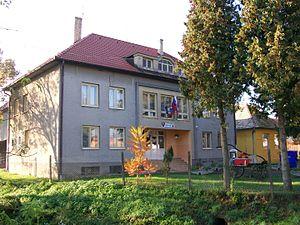
Mašková est un village de Slovaquie situé dans la région de Banská Bystrica.